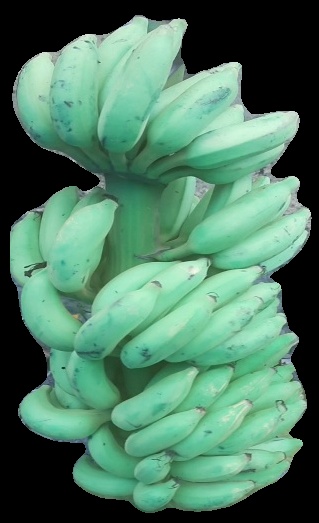
Variety: elakki-bale
Grade: grade2